Kubyshka

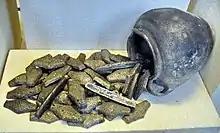
A 12-13th century hoard in "kubyshka"

Kubyshka is an early East Slavic ceramic jar or pot with narrow hole, short or absent neck and wide, rounded body. In the past the term "kubyshka", a diminutive derivation from the word "Куб" ("kub") in the generic meaning of "container", had a broader meaning of various rounded containers, e.g. a barrel or birch bark kubyshka.